Bathory (film)

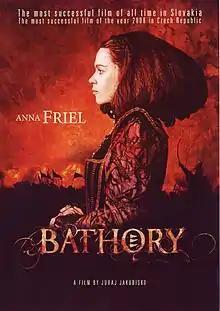
Theatrical release poster

Bathory (also released as Bathory: Countess of Blood) is a 2008 historical drama written and directed by Juraj Jakubisko. Filming began in December 2005, and the film was released in July 2008. It was Jakubisko's first English-language film and an international co-production between the cinemas of Slovakia, the Czech Republic, Hungary, and the United Kingdom.